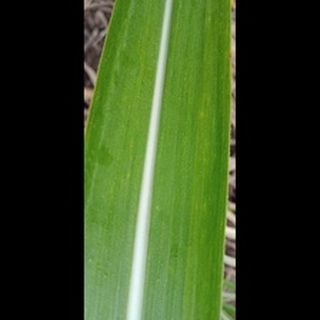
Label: healthy_sugarcane